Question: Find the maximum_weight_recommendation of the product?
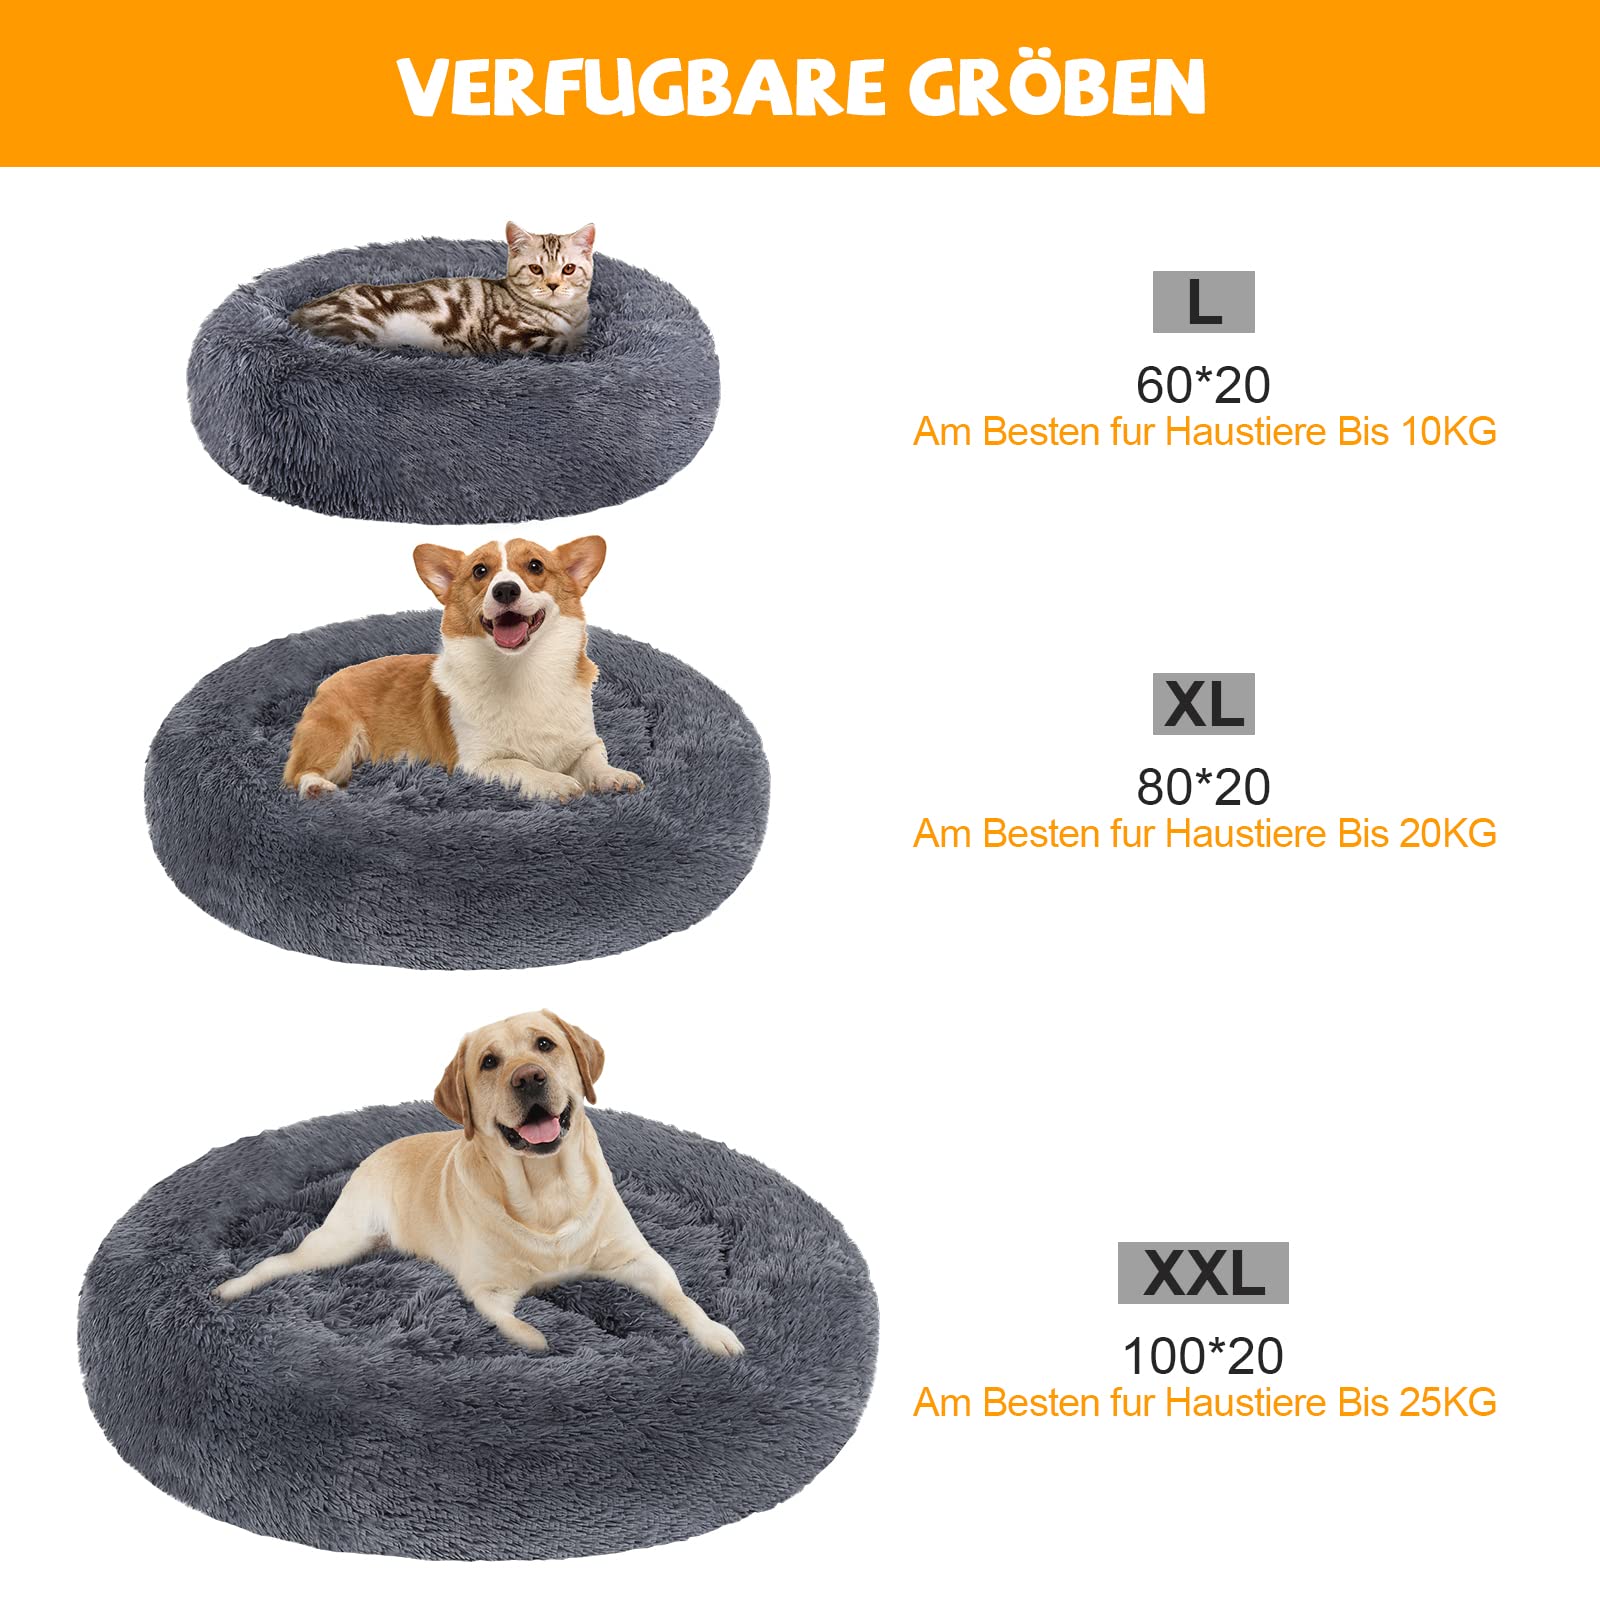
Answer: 25.0 kilogram